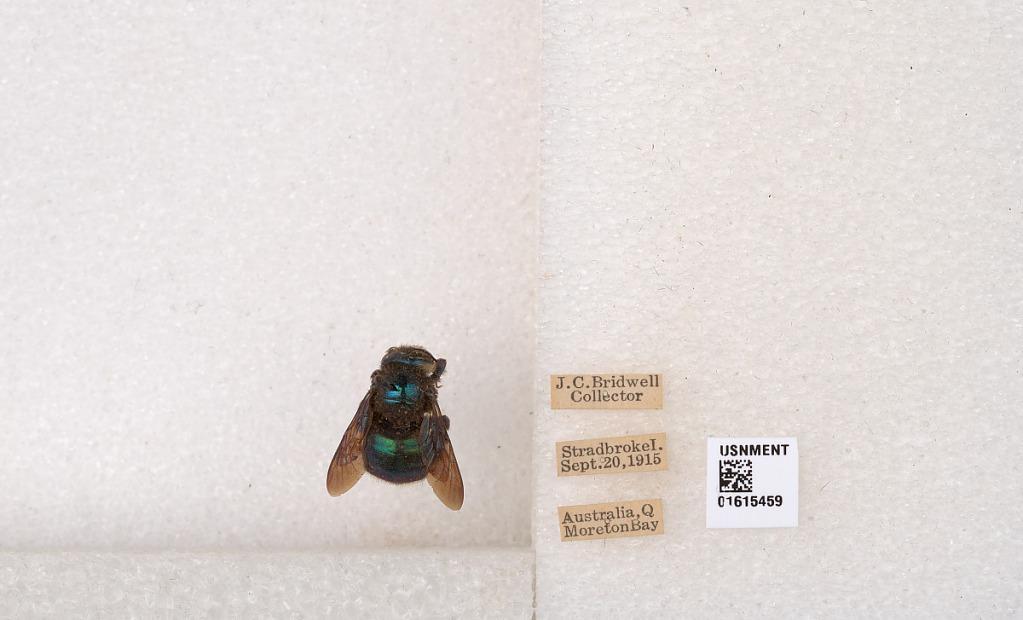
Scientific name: Xylocopa (Lestis) bombylans (Fabricius)
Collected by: J. Bridwell
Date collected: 1915-9-20
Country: Australia
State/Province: Queensland
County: Redland
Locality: Stradbroke Island, Moreton Bay
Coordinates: -27.4731, 153.42